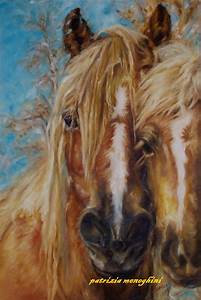
Label: cavallo